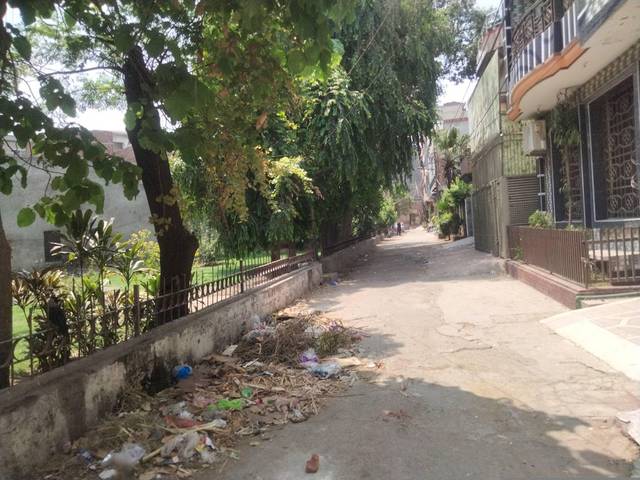
Region: Pakistan
Coordinates: 31.598, 74.31